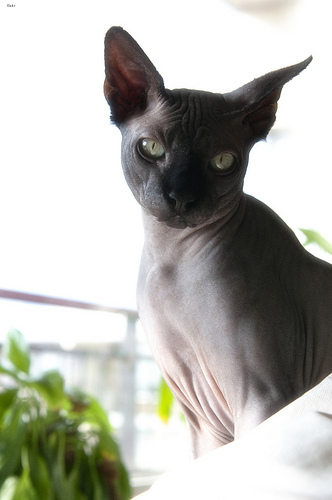
Breed: sphynx